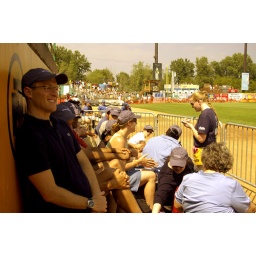
05. The best seats in the field